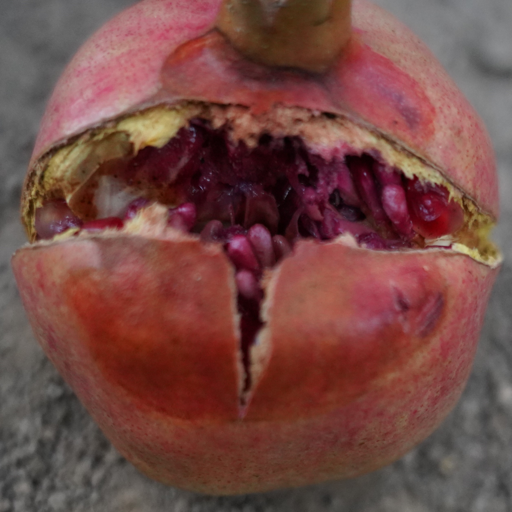
Label: Ectomyelois ceratoniae